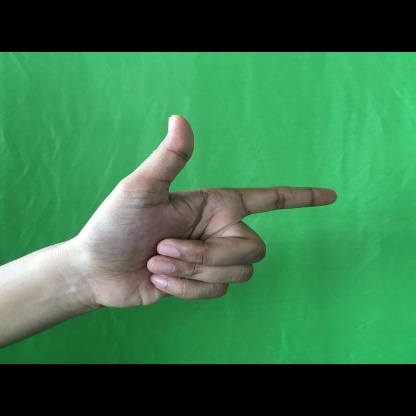
Mudra: Chandrakala